Pavel Chihaia

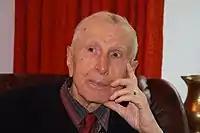
Pavel Chihaia in 2009

Born in Corabia, he graduated from the Mircea cel Bătrân High School in Constanța. Between 1941 and 1945 he attended the Faculty of Letters of the University of Bucharest, then worked as an employee at the General Directorate of Theaters until 1948. His first novel, "Blocada" ("The Blockade"), was published in 1947, shortly before the advent of his country's Communist regime. An opponent thereof, he managed to emigrate in 1978, ultimately settling in Munich, where he died in 2019.